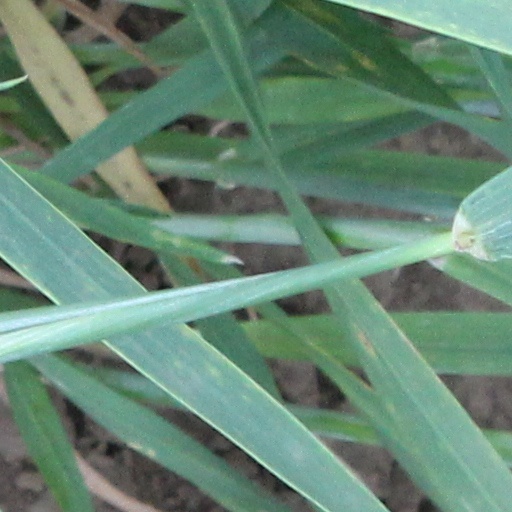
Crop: wheat